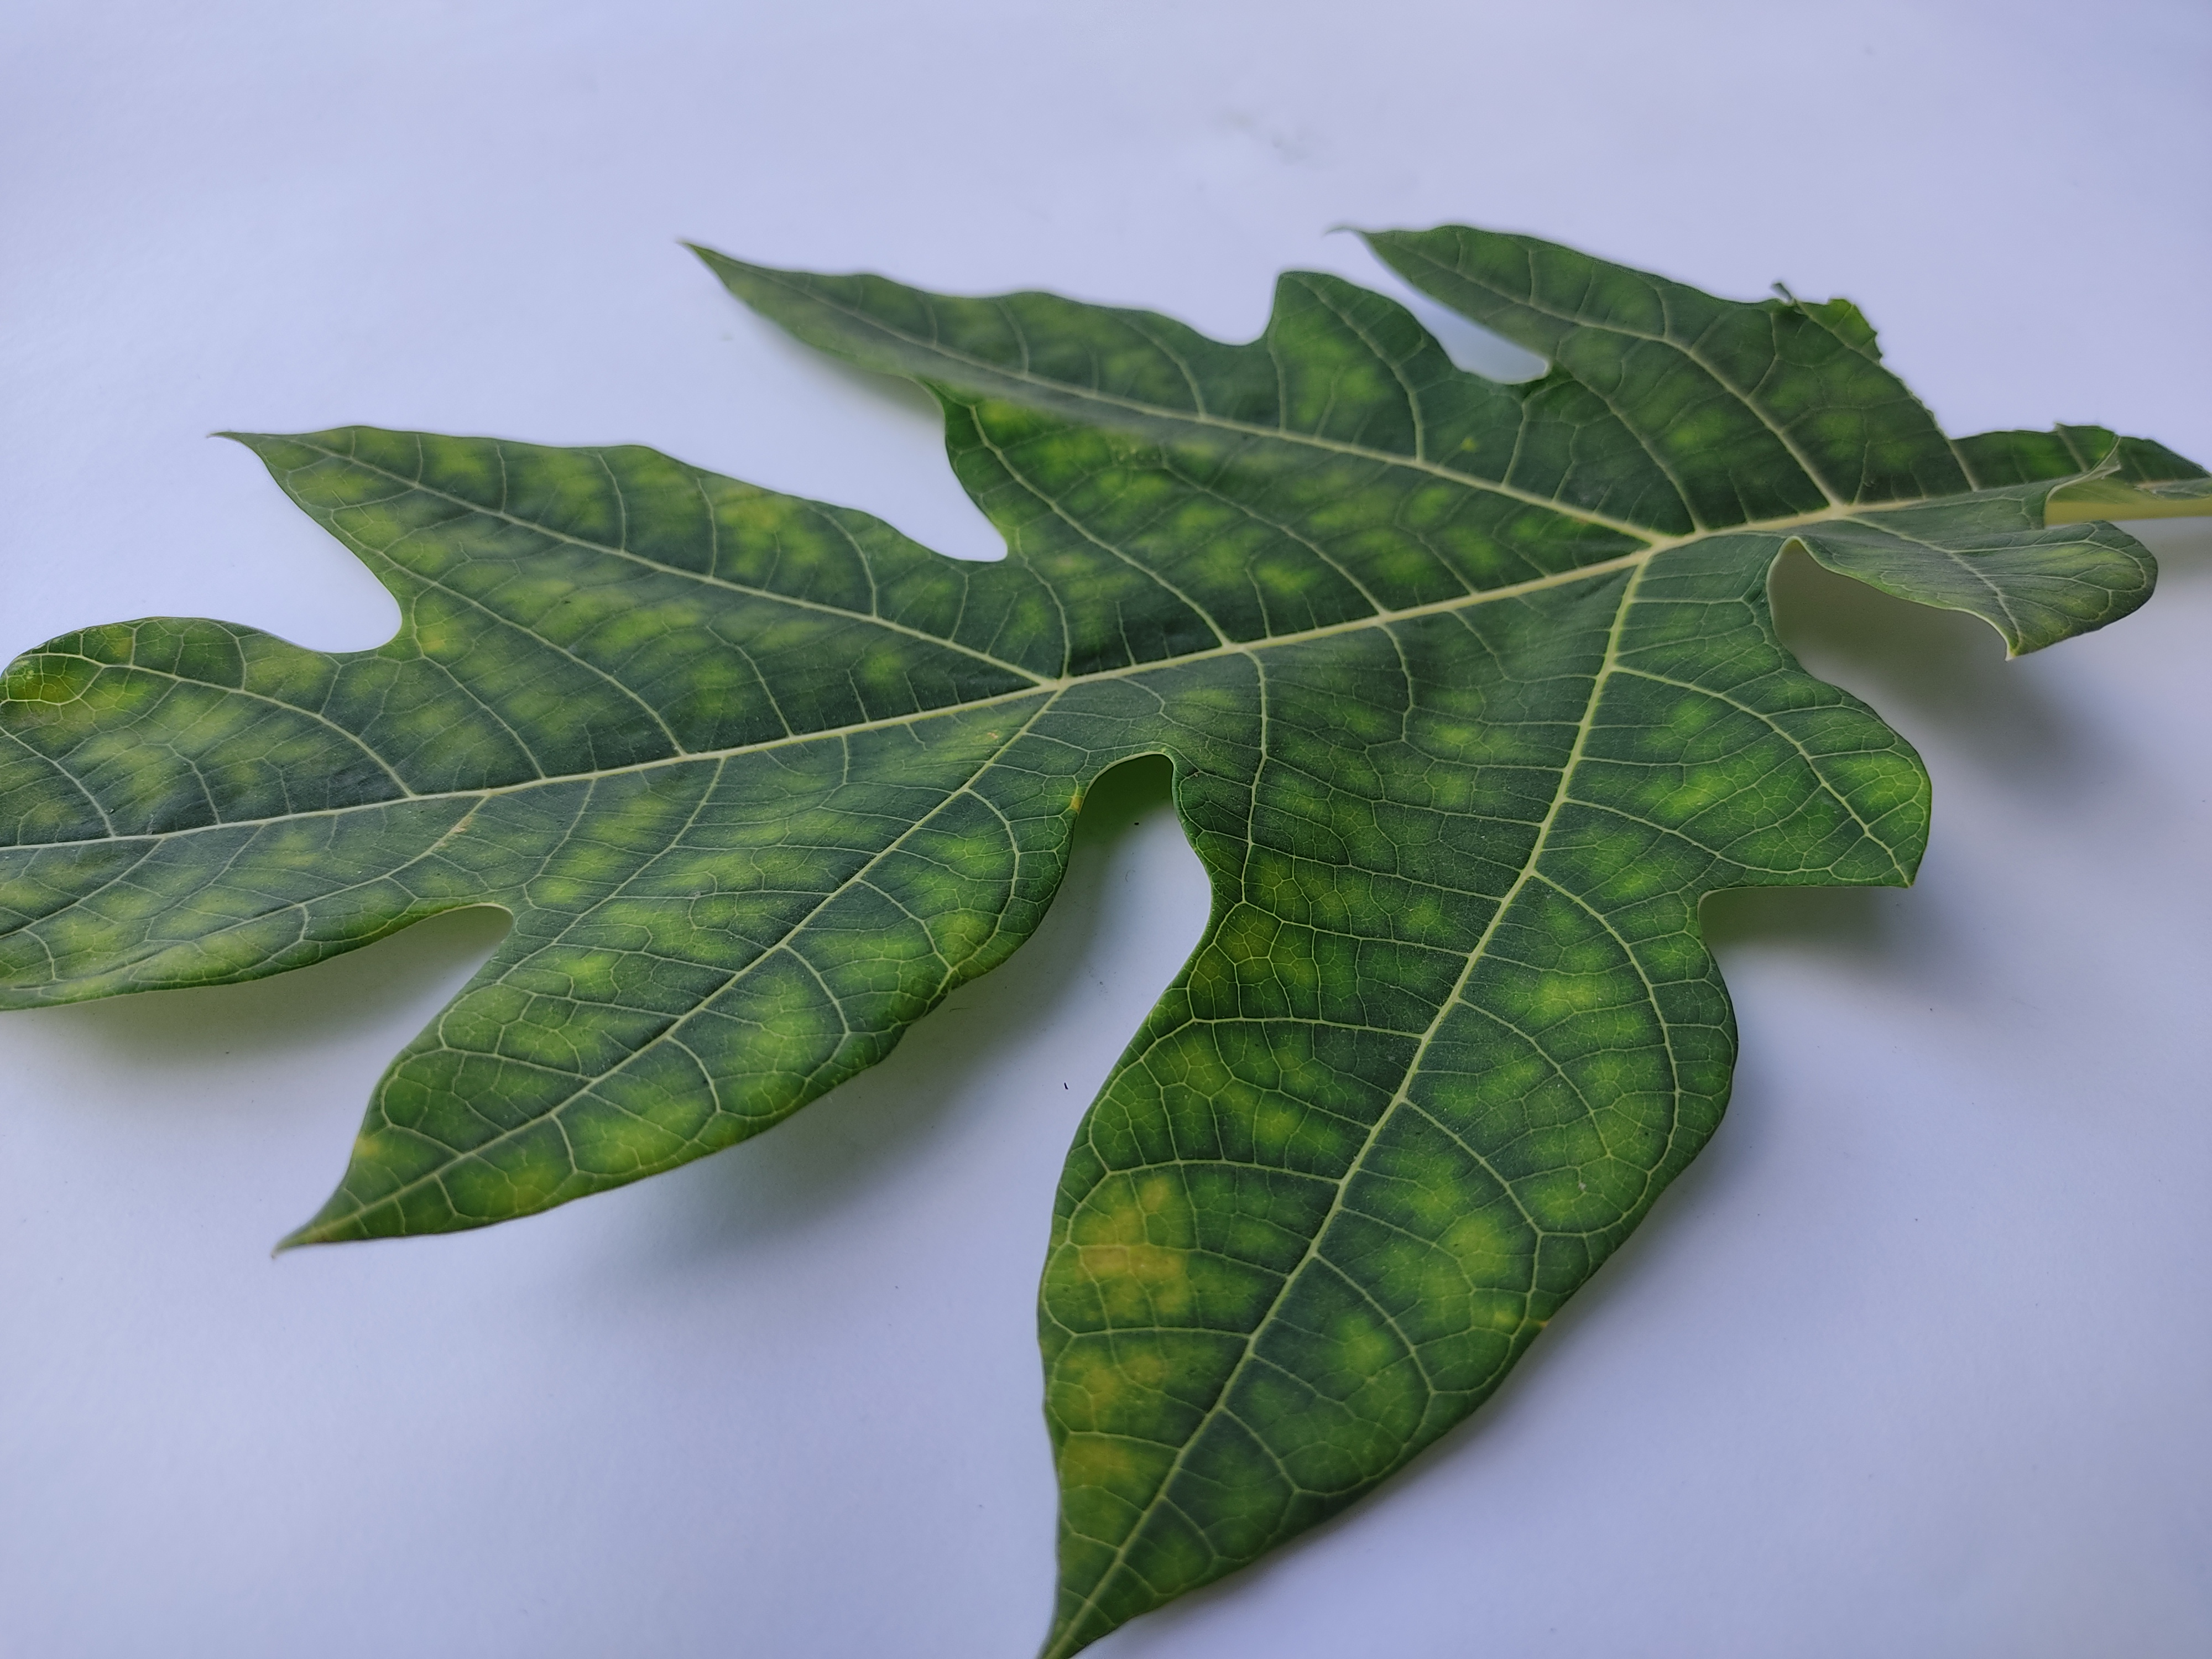
Label: Ring Spot